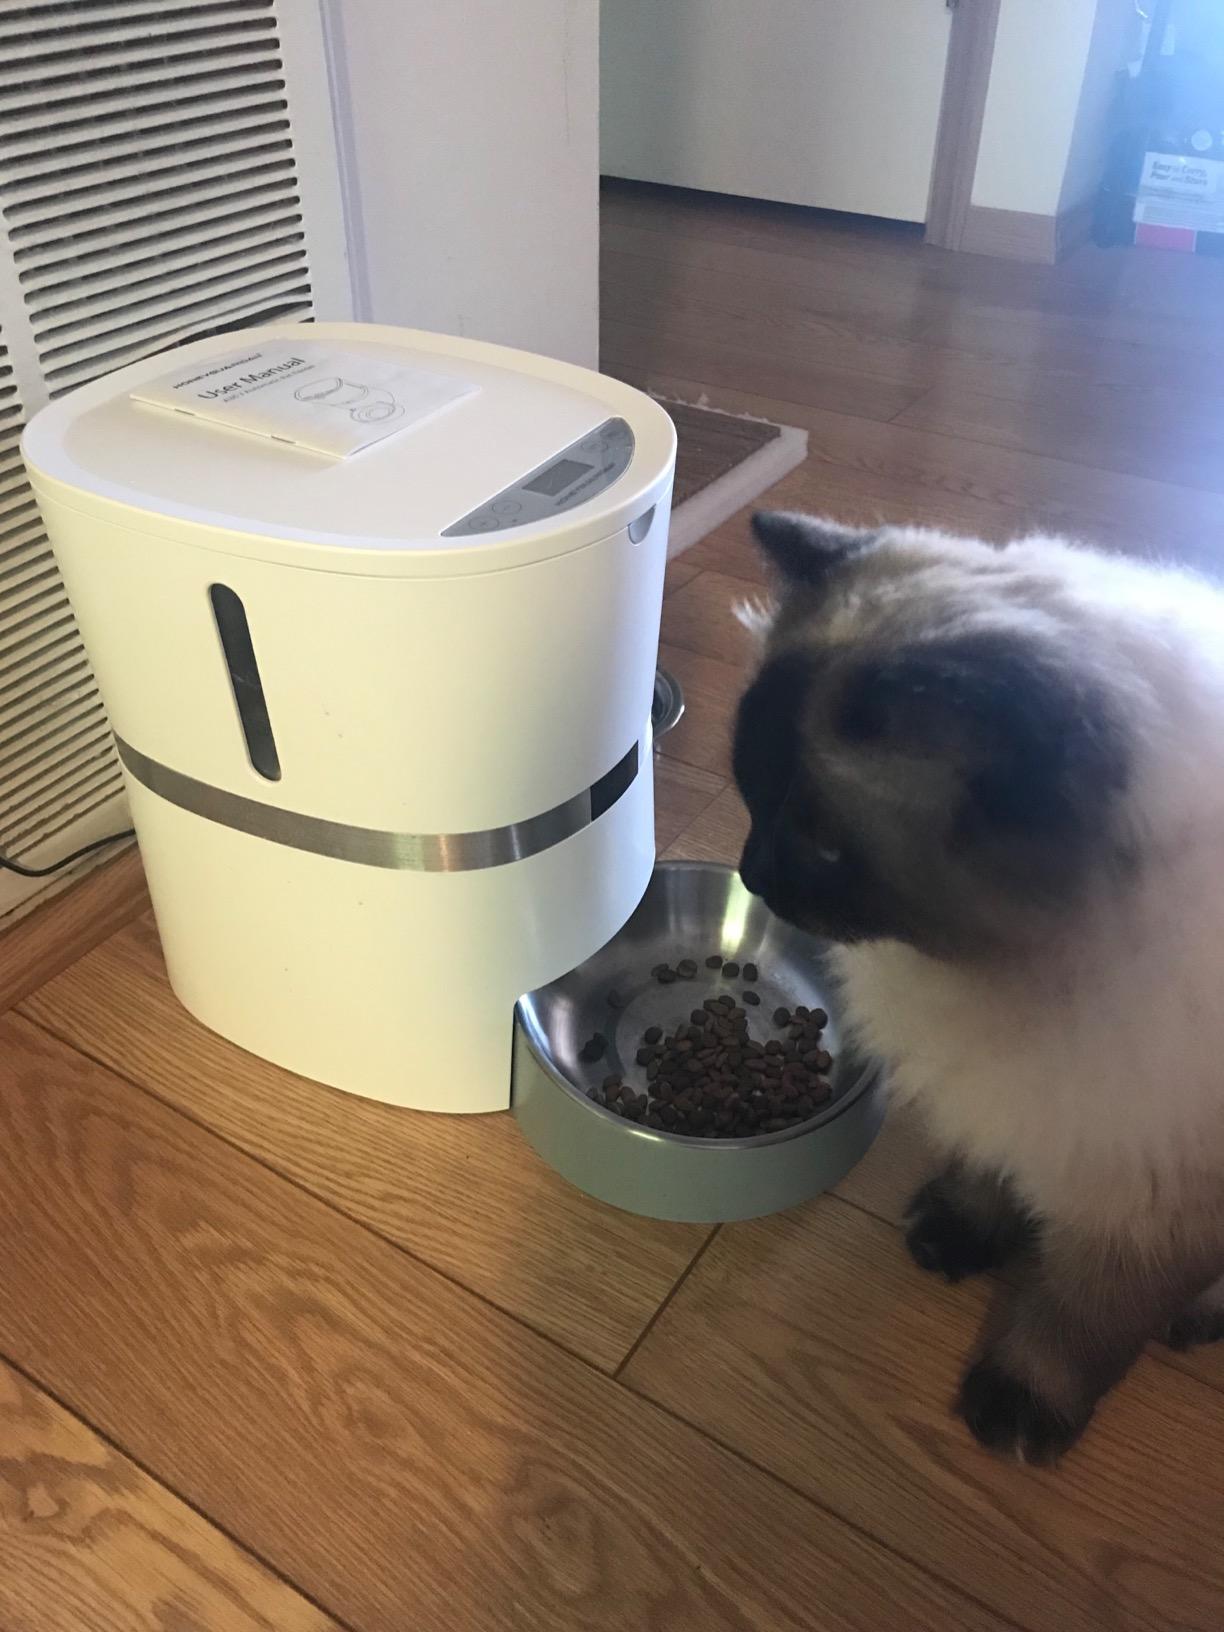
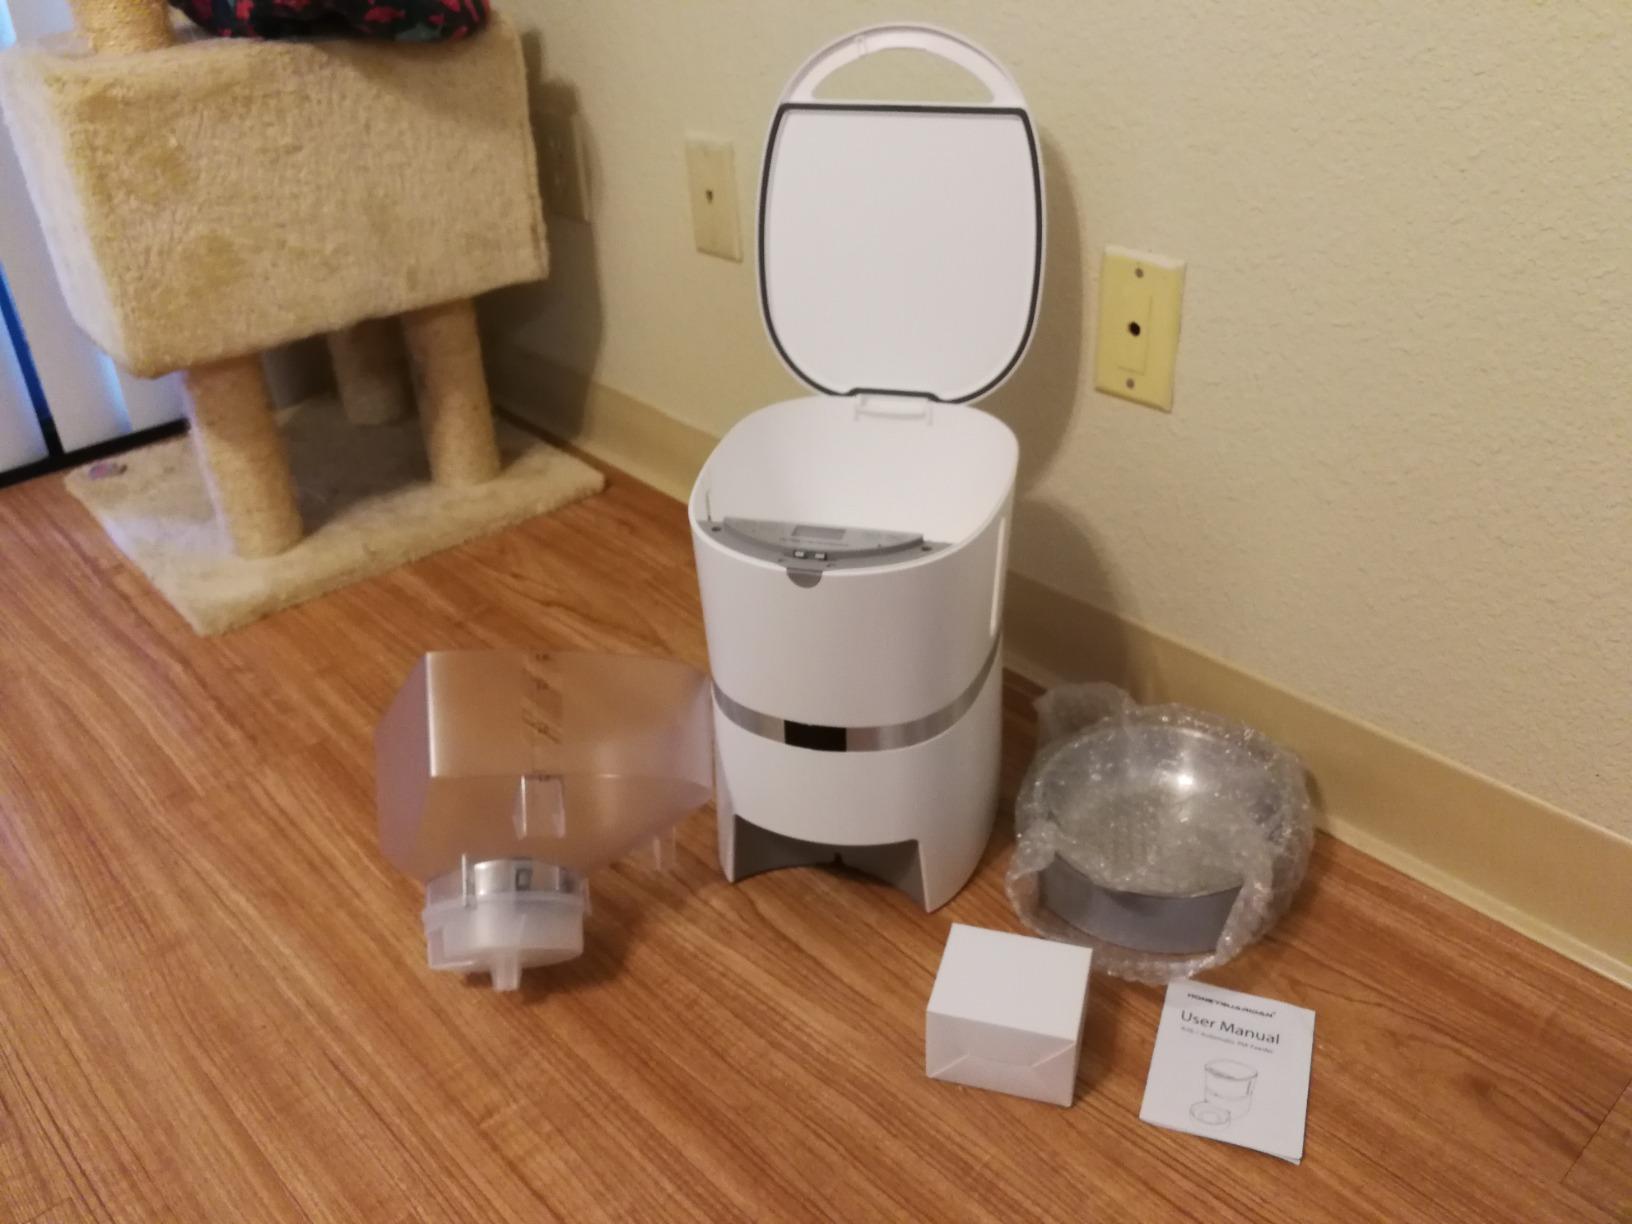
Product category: items_feeder
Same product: yes